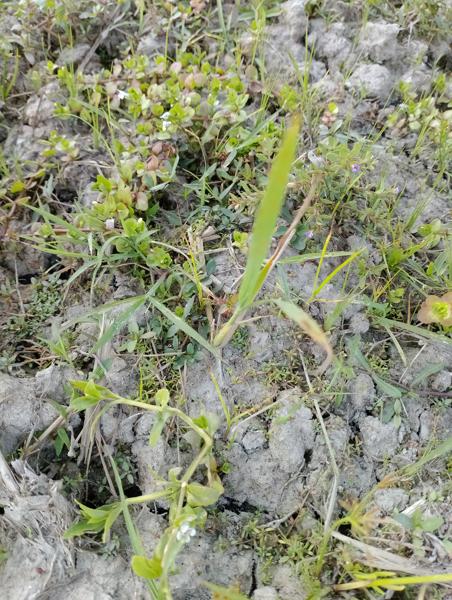
Weed species: Panicum repens